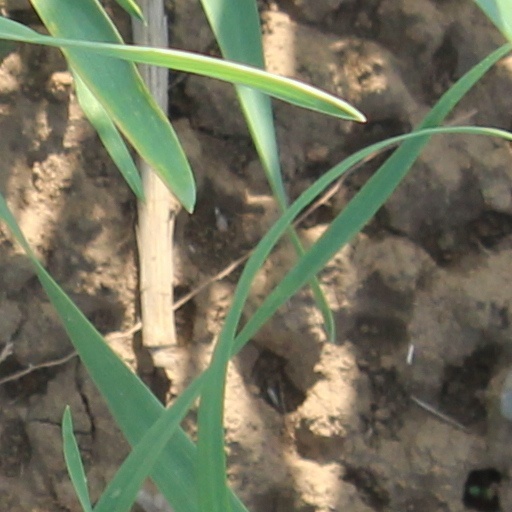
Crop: wheat